Geography of Syria

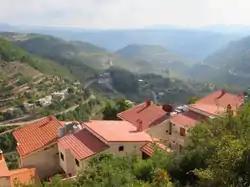
Slinfah, located in the Syrian Coastal Mountain Range

In the southwest, the lofty Mount Hermon (Jabal ash Shaykh), also on the border between Syria and Lebanon, descends to the Hawran Plateau that receives rain-bearing winds from the Mediterranean. All but the lowest slopes of Mount Hermon are uninhabited, however. Volcanic cones, some of which reach over 900 meters, intersperse the open, rolling, once-fertile Hawran Plateau south of Damascus and east of the Anti-Lebanon Mountains. Southwest of the Hawran lies the high volcanic region of the Jabal al-Druze range home of the country's Druze population. This is part of the Harrat ash Shaam volcanic field that stretches all the way to Saudi Arabia. Northeast of Jabal al-Druze is a large lava field called Al-Safa that stands out in satellite views.